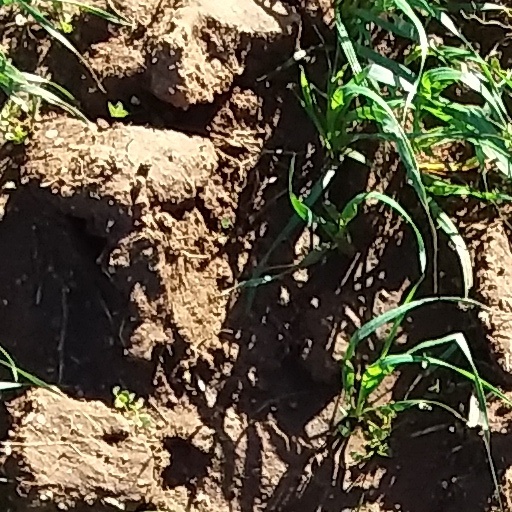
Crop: wheat